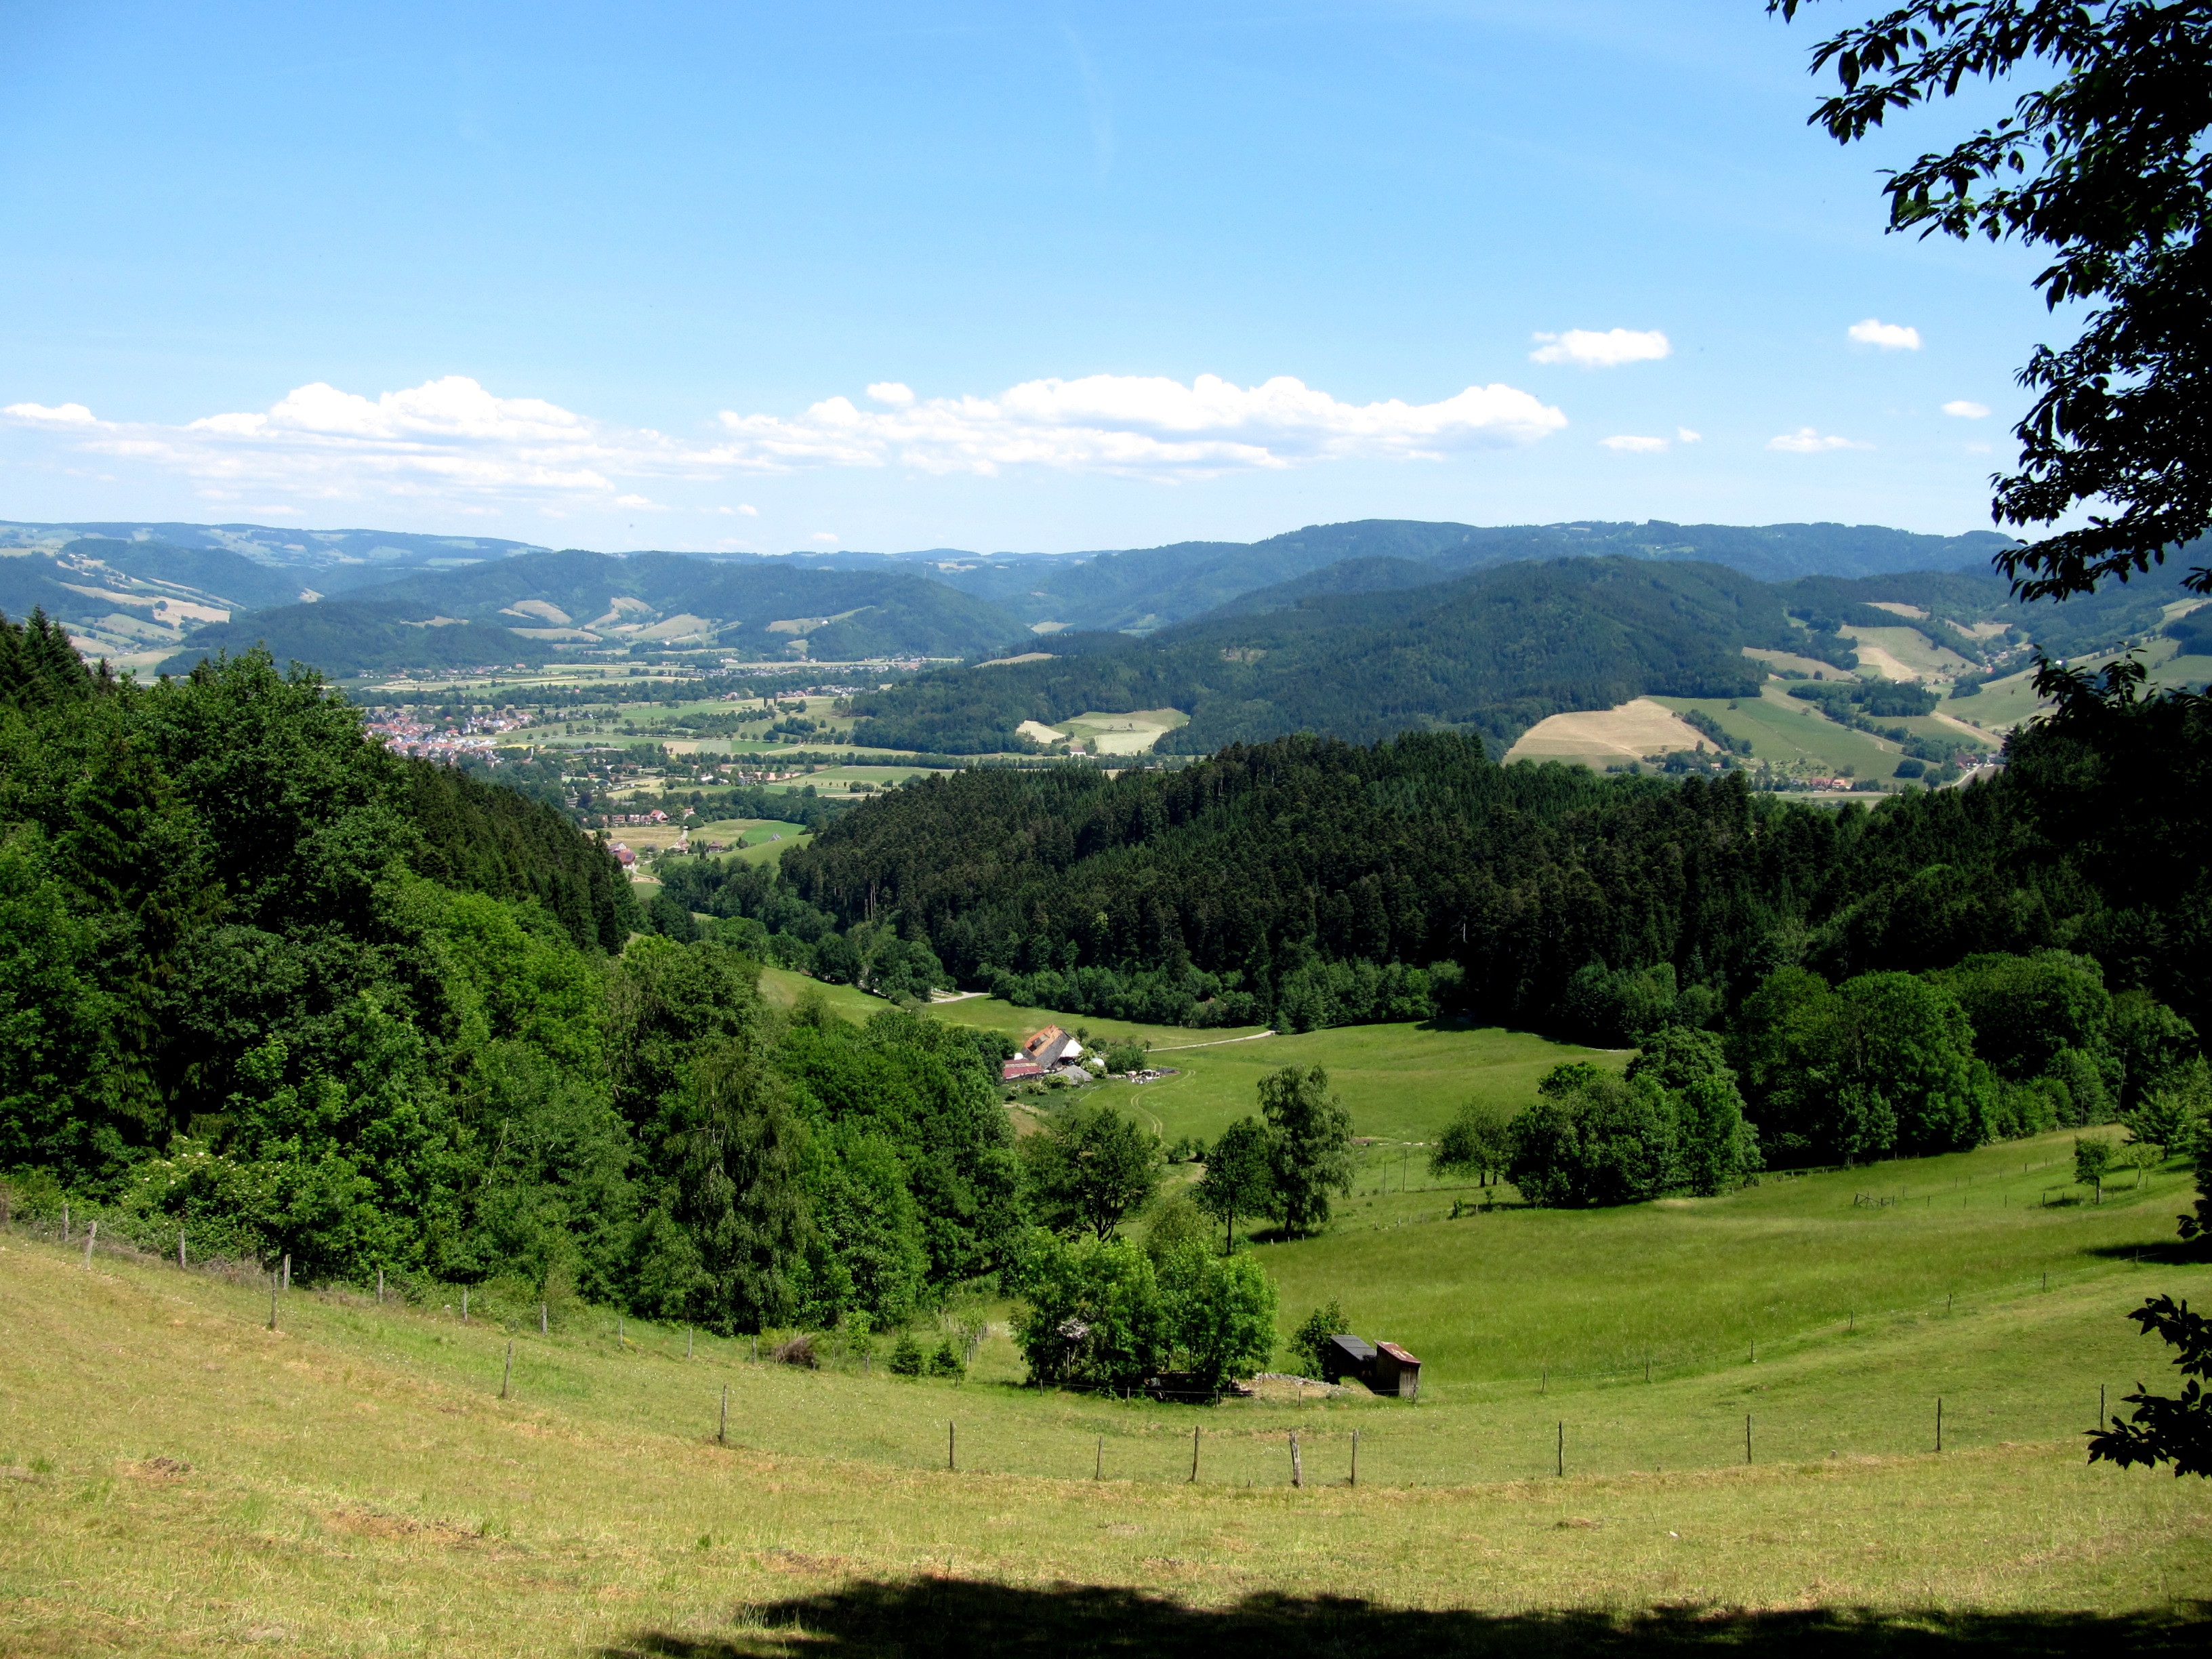
landscape, tree, nature, forest, wilderness, mountain, meadow, hill, lake, view, valley, mountain range, pasture, highland, ridge, alps, plateau, black forest, rural area, distant view, landform, mountain pass, geographical feature, mountainous landforms, haley mountain